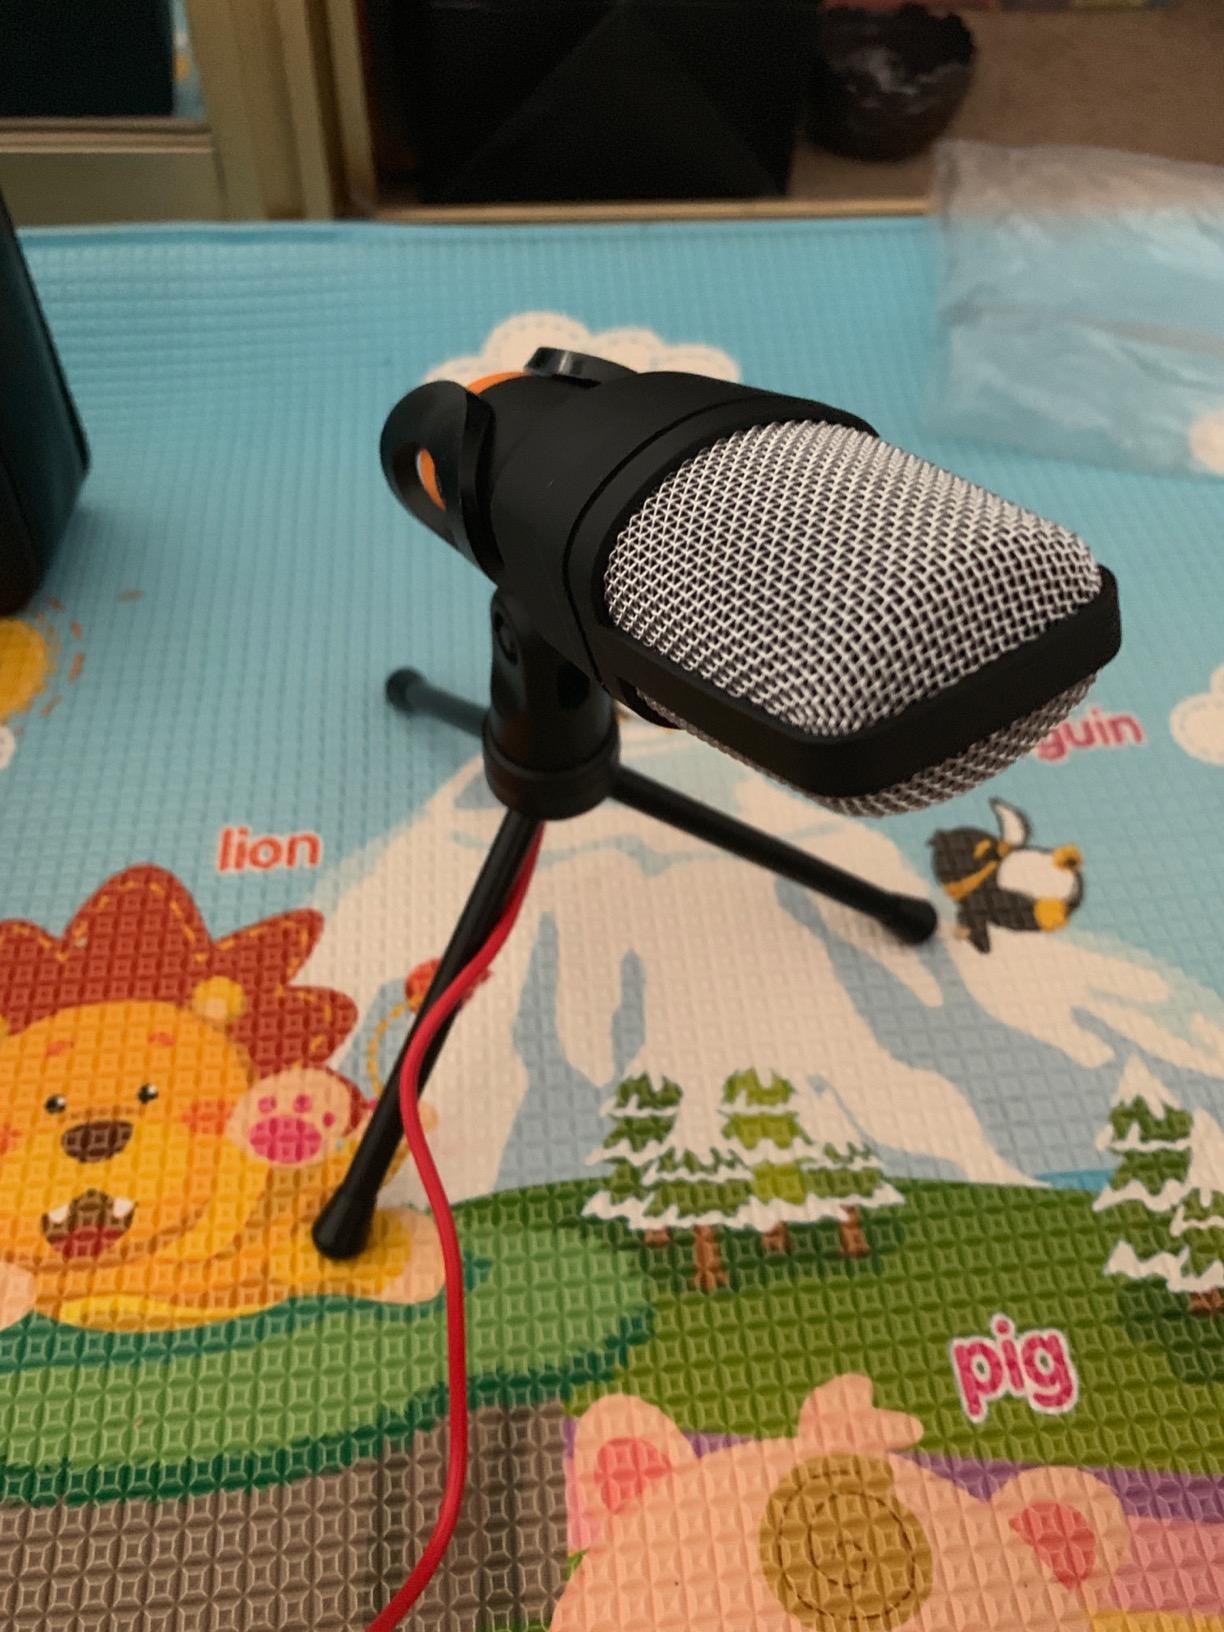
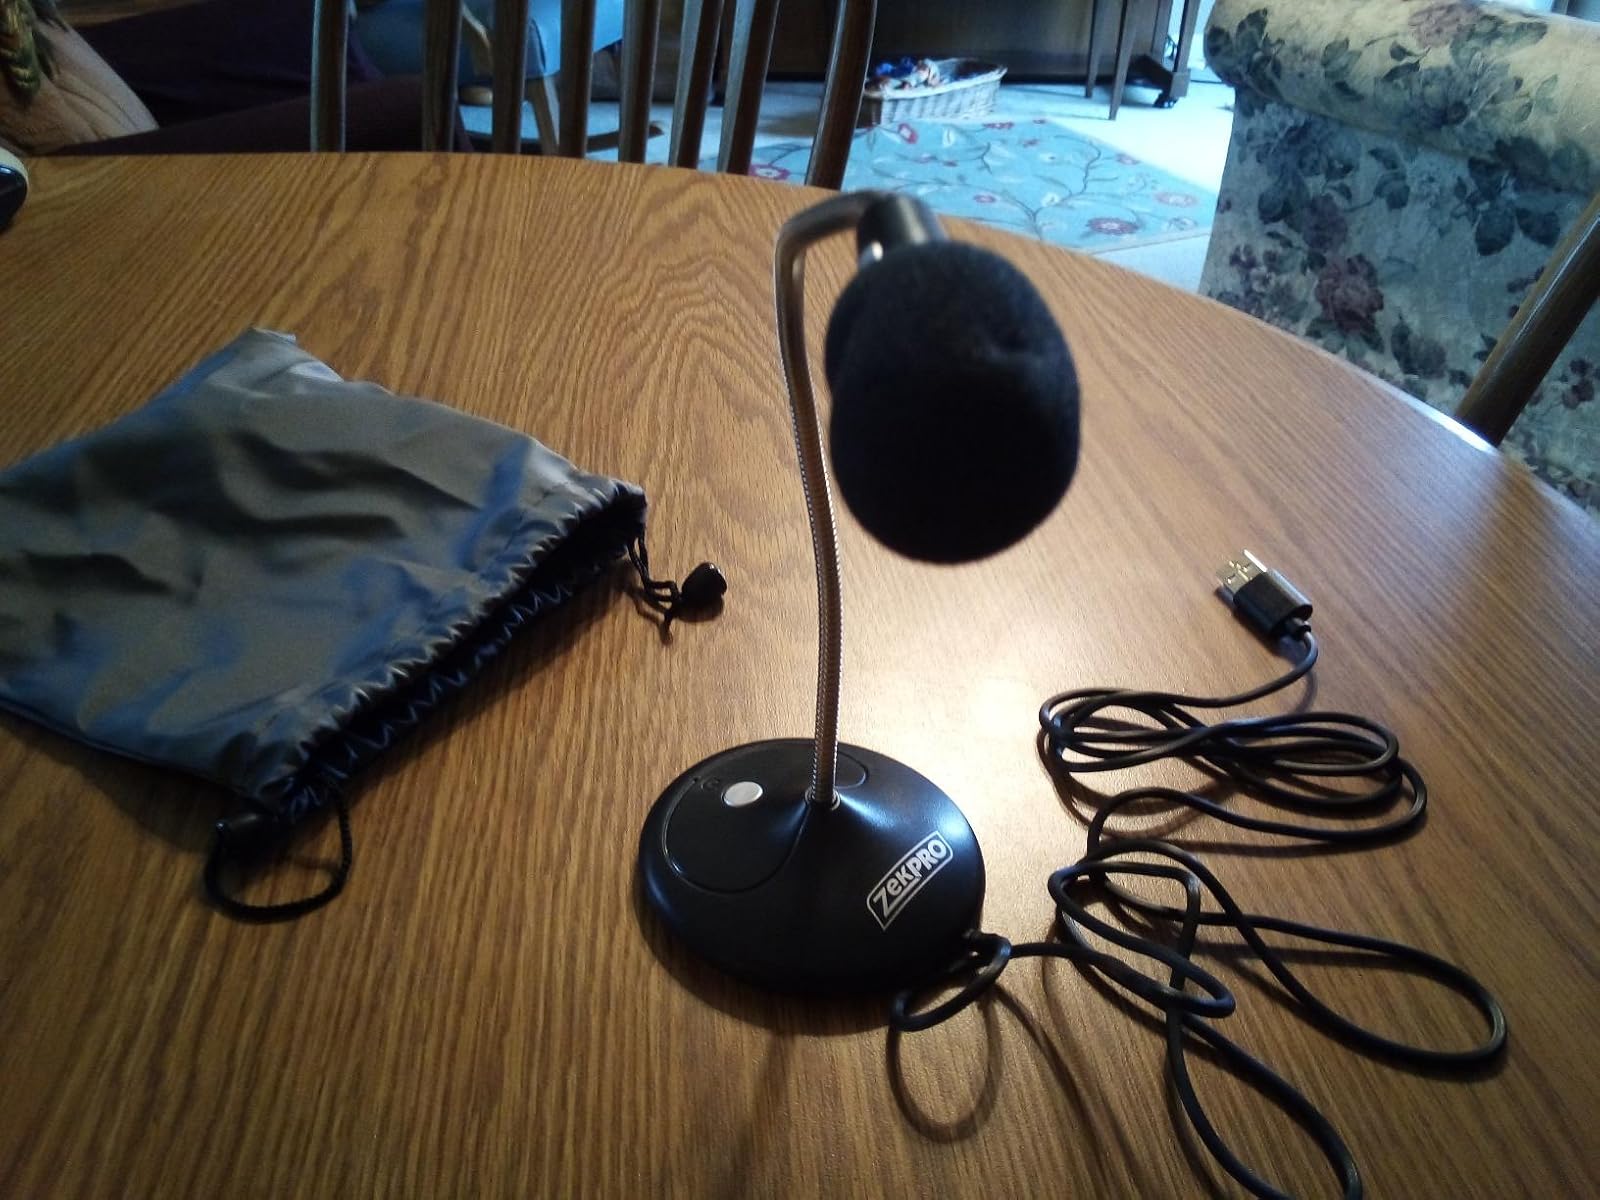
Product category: microphone
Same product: no